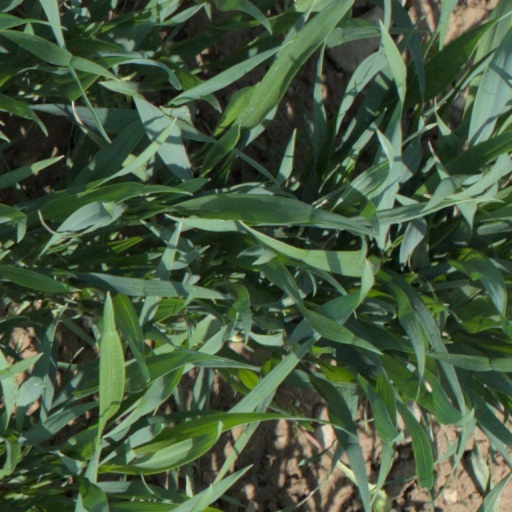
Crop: wheat